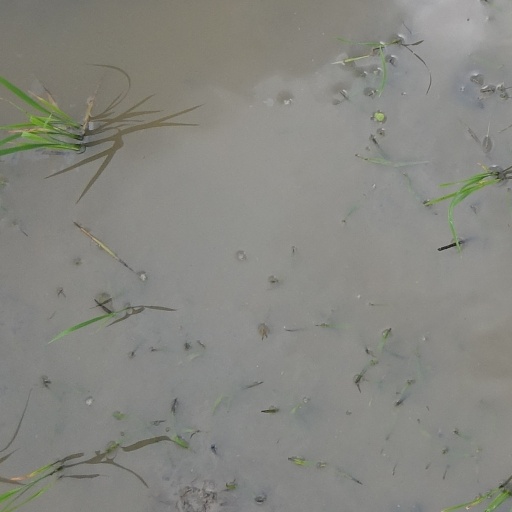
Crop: rice